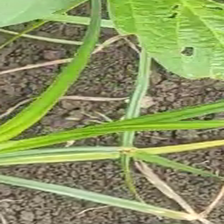
Weed species: Lavhala_(Cyperus_Rotundus)